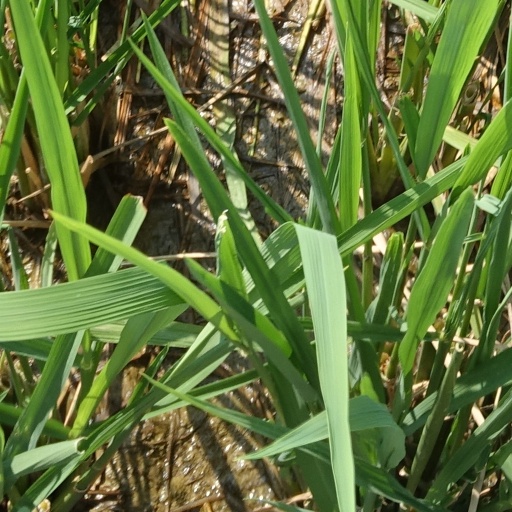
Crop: rice